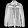
Label: Shirt